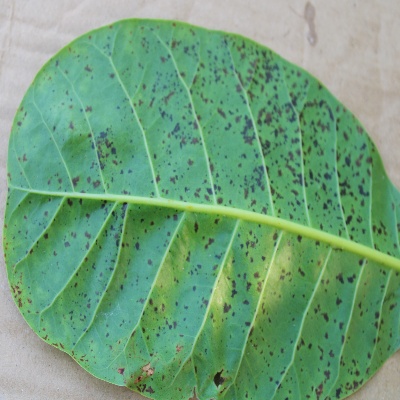
Crop: Cashew
Condition: anthracnose